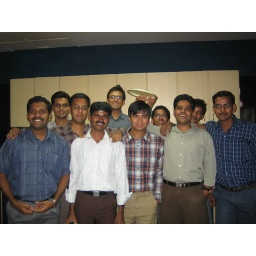
white shirt guy is mine. this is my collegues in our company.